Yardena Samuels

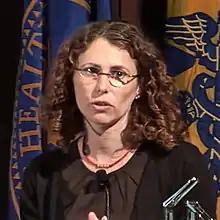
Samuels in 2011

Yardena Samuels or Samuels-Lev is an Israeli molecular biologist who is the Director of the Ekard Institute for Cancer Diagnosis Research at the Weizmann Institute of Science. Her research considers the genetic mutations of melanoma.